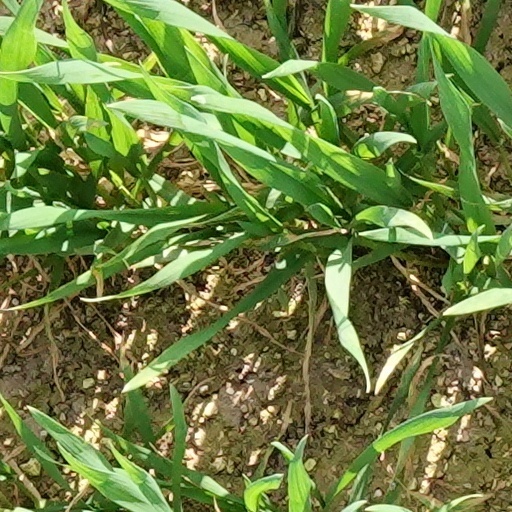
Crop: wheat